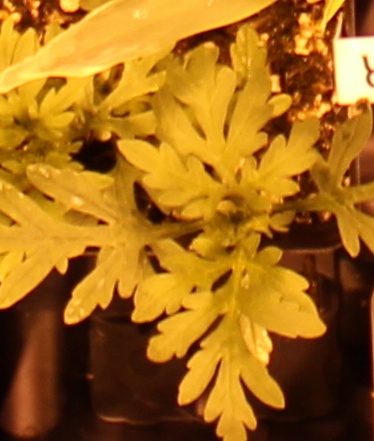
Label: Ragweed